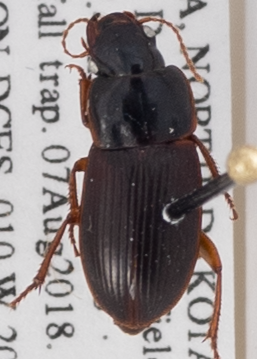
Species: Harpalus somnulentus
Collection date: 2018-08-07
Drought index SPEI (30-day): -0.32
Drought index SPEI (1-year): -0.17
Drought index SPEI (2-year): -0.46